The Royal Bengal Tiger (film)

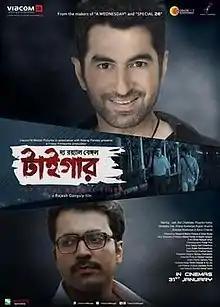
Theatrical release poster

The Royal Bengal Tiger is a 2014 Indian Bengali psychological action thriller film directed by Rajesh Ganguly, from a story written and produced by Neeraj Pandey. It is based on Chuck Palahniuk's famous novel 'Fight Club'. The film stars Abir Chatterjee, Priyanka Sarkar, and Shraddha Das. Jeet made an extended special appearance in the film.The film received positive reviews from critics and turned out to be commercially successful. The film has only one song, sung by Timir Biswas. The film premiered in Kolkata on 1 February 2014.